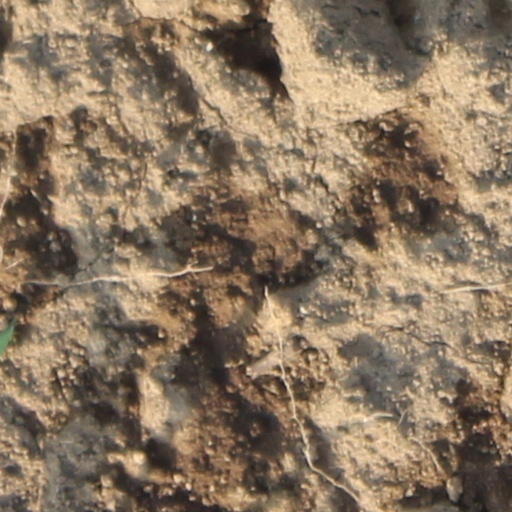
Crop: wheat